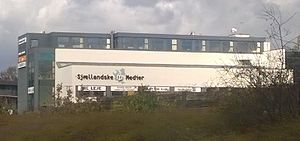
Næstved / Erhverv / Medier
Sjællandske Mediers bygning i Næstved.
Sjællandske Mediers bygning på Dania 38 i Næstved.
Næstved er en gammel dansk købstad, der ligger på Sydsjælland nær Susåens udløb. Med sine 43.803 indbyggere er det landets 15. største by og Sjællands femtestørste by. Næstved er hovedby i Næstved Kommune som har 82.883 indbyggere og tilhører Region Sjælland. Næstved har 63.194 indbyggere inkl. satellitbyerne Fensmark, Fuglebjerg, Gelsted, Glumsø, Herlufmagle, Holme-Olstrup, Mogenstrup og Rønnebæk.